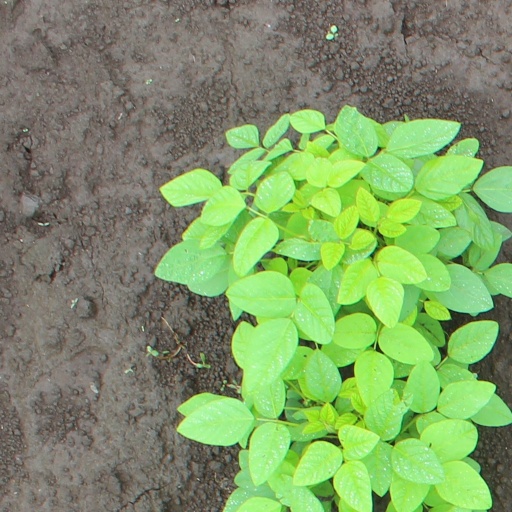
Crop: soybean